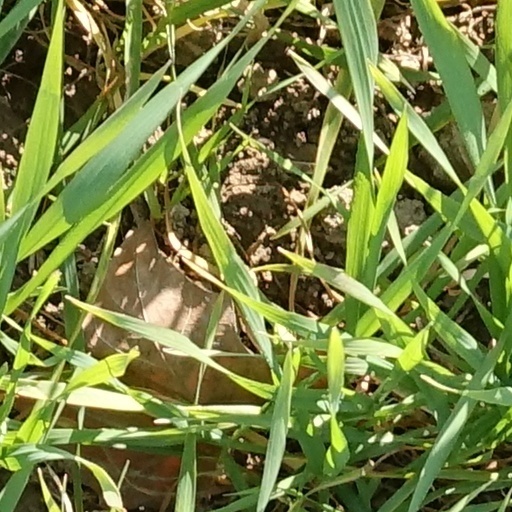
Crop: wheat